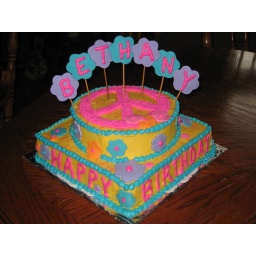
For the &amp;quot;flower child&amp;quot; Yellow and chocolate cakes with buttercream. Decorated with fondant flowers in VERY BRIGHT colors!